Anna Hazare

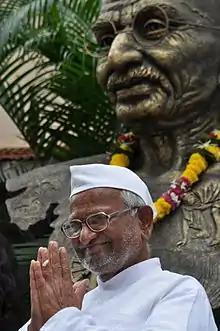
Anna with Mahatma Gandhi statue in Ralegan Siddhi

Hazare was relatively wealthy because of the gratuity from his army service. He set about using that money to restore a run-down, vandalised village temple as a focal point for the community. Some were able to respond with small financial donations but many other villagers, particularly among the elderly, donated their labour in a process that became known as "shramdaan". Some youths also became involved in the work and these he organised into a "Tarun Mandal" (Youth Association). One of the works of Vivekananda which he had read was "Call to the youth for nation building".